James Milner

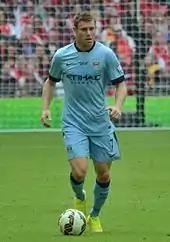
Milner playing for Manchester City in the 2014 FA Community Shield

On 17 August 2010, it was reported that Aston Villa had agreed a deal with Manchester City to sell Milner subject to a medical. The deal was reported to be worth around £26 million, including a player exchange of Stephen Ireland. Milner made his debut for City on 23 August 2010 in a 3–0 home win against Liverpool, where he set up the first goal for former Villa teammate Gareth Barry. Milner scored his first competitive goal for Manchester City in an FA Cup third-round match at Leicester City which ended in a 2–2 draw. The Leicester match was the start of a cup run that saw Manchester City reach the 2011 FA Cup final. Milner was an unused substitute as Manchester City beat Stoke City 1–0 to win the FA Cup.